Gyani Shah

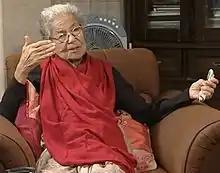
Gyani Shah in her final Interview

Gyaani Shah (15 June 1923 – 8 December 2012), is the first Nepalese woman to join Nepal Army. She is also known for one of the first people in Nepal to promote Christian religion in Nepal after miraculously being saved by a Christian lady. She got engaged with Evangelism in western parts of Nepal where she helped the poor and dominated by providing health-care and also practiced Christian culture there.